Lost Army of Cambyses

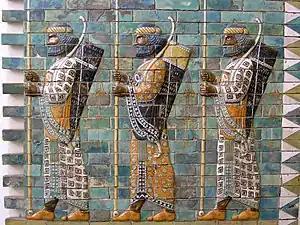
Engraved depictions of Persian soldiers from the Palace of Darius in Susa, now at the Berlin Museum.

The Lost Army of Cambyses was, according to an ancient Near Eastern legend, a massive fighting force of 50,000 Persian soldiers that disappeared in the Western Desert of Egypt in 525 BC. They had supposedly been sent by Cambyses II to subjugate the Oracle of Amun at the Siwa Oasis, but were never seen or heard from again after becoming engulfed in a sandstorm. Around this time, Cambyses, who had succeeded Cyrus the Great as the King of Kings of the Achaemenid Empire, was leading the first Persian conquest of Egypt.